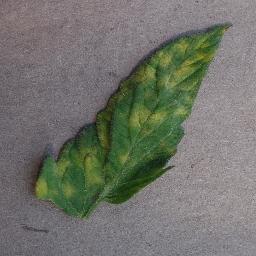
Label: Tomato___Leaf_Mold